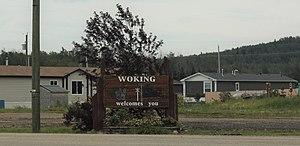
Woking est un hameau du Comté de Saddle Hills, situé dans la province canadienne d'Alberta.